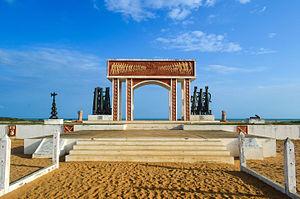
Le Festival Ouidah 92 est le premier festival mondial des arts et cultures vodun, organisé du 8 au 18 février 1993 à Ouidah au Bénin, à l'initiative du président Nicéphore Soglo.